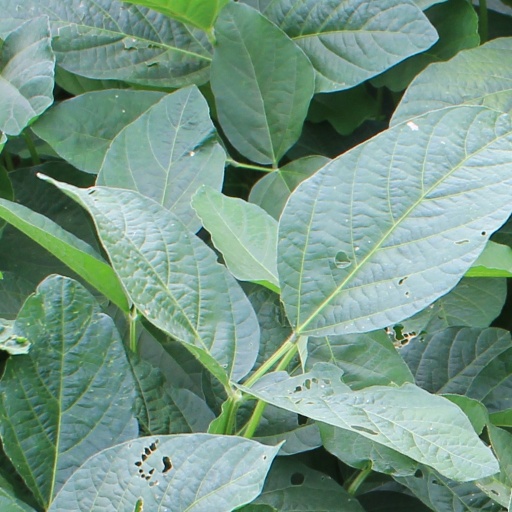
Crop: soybean